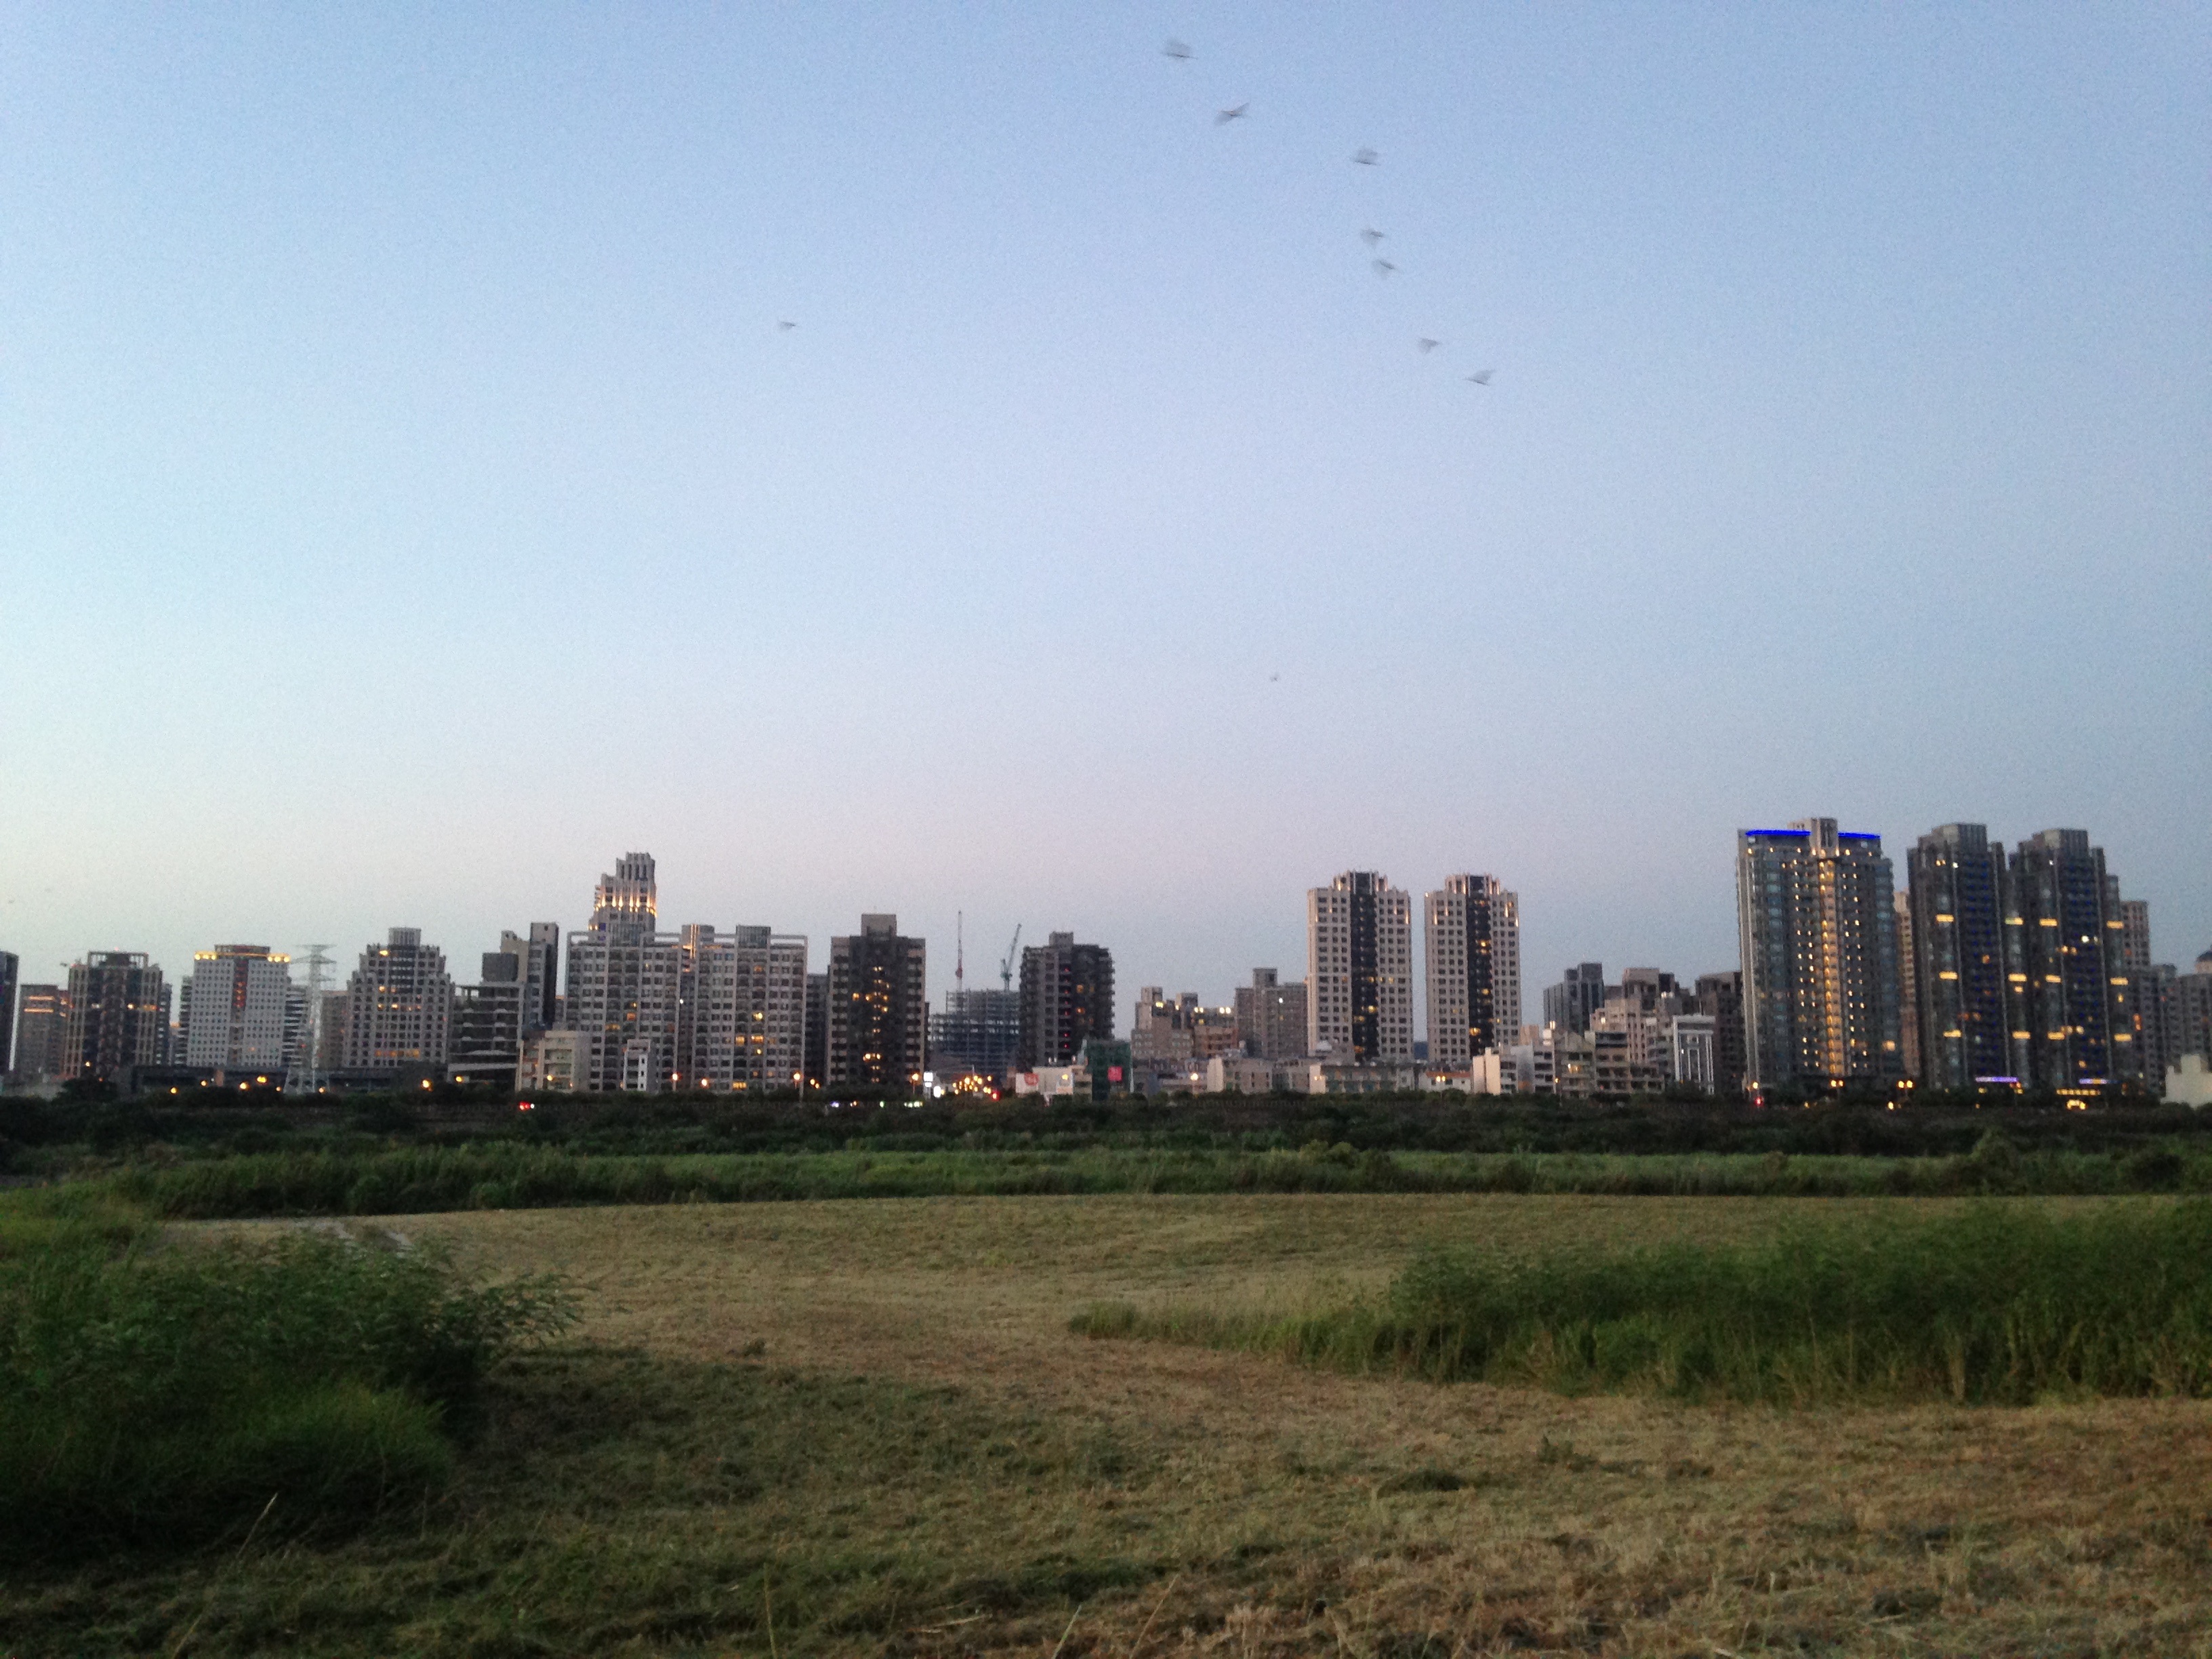
coast, horizon, sky, skyline, morning, dawn, city, skyscraper, cityscape, panorama, downtown, dusk, suburb, evening, tower, haze, plain, tower block, ecosystem, urban area, residential area, geographical feature, atmospheric phenomenon, human settlement, atmosphere of earth